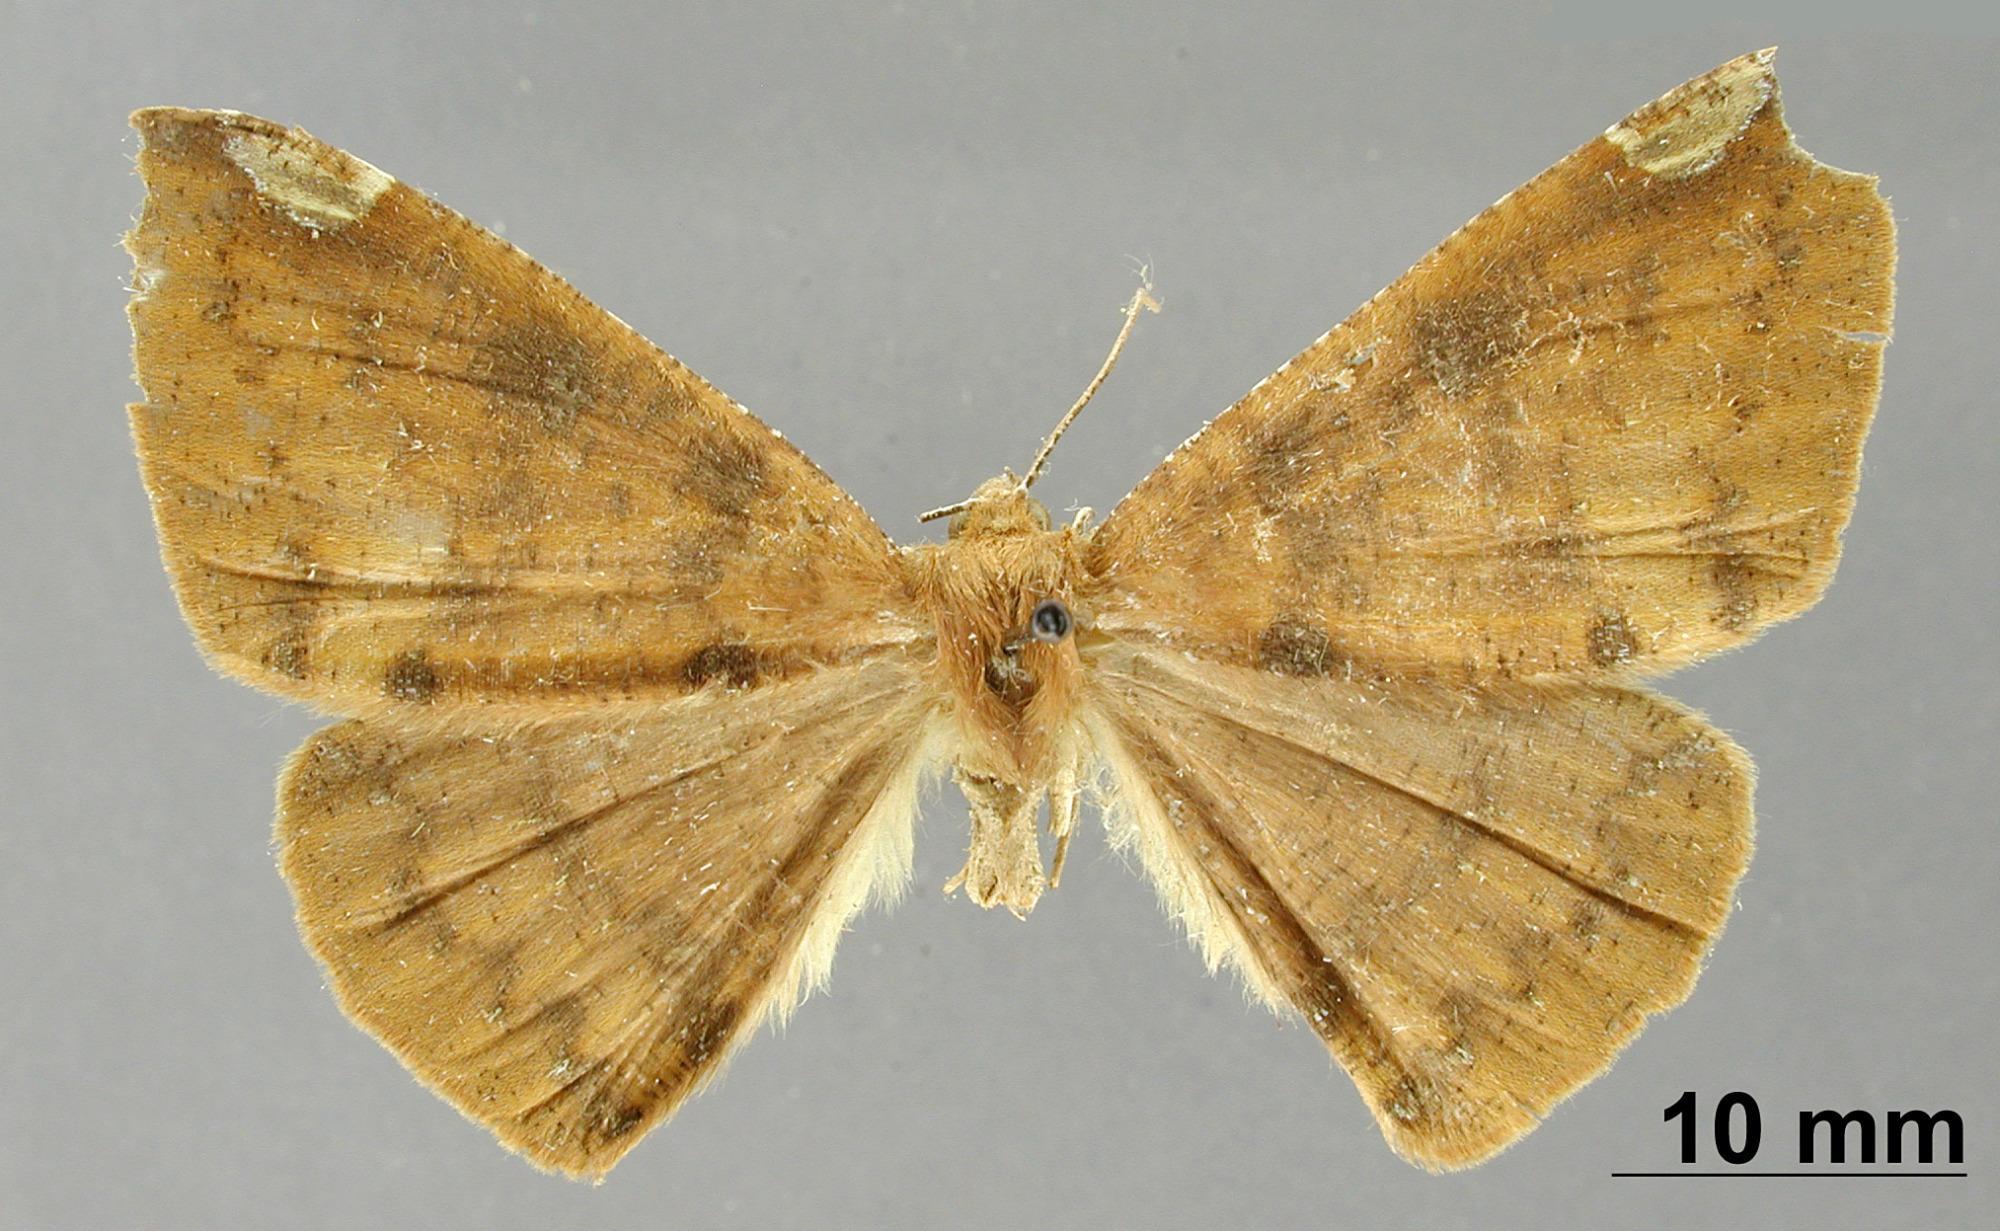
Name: Ira malchusaria
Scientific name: Ira malchusaria Schaus, 1923
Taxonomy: Animalia, Arthropoda, Insecta, Lepidoptera, Geometridae, Ennominae
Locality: Incachaca, Cochabamba, Bolivia, Bolivia